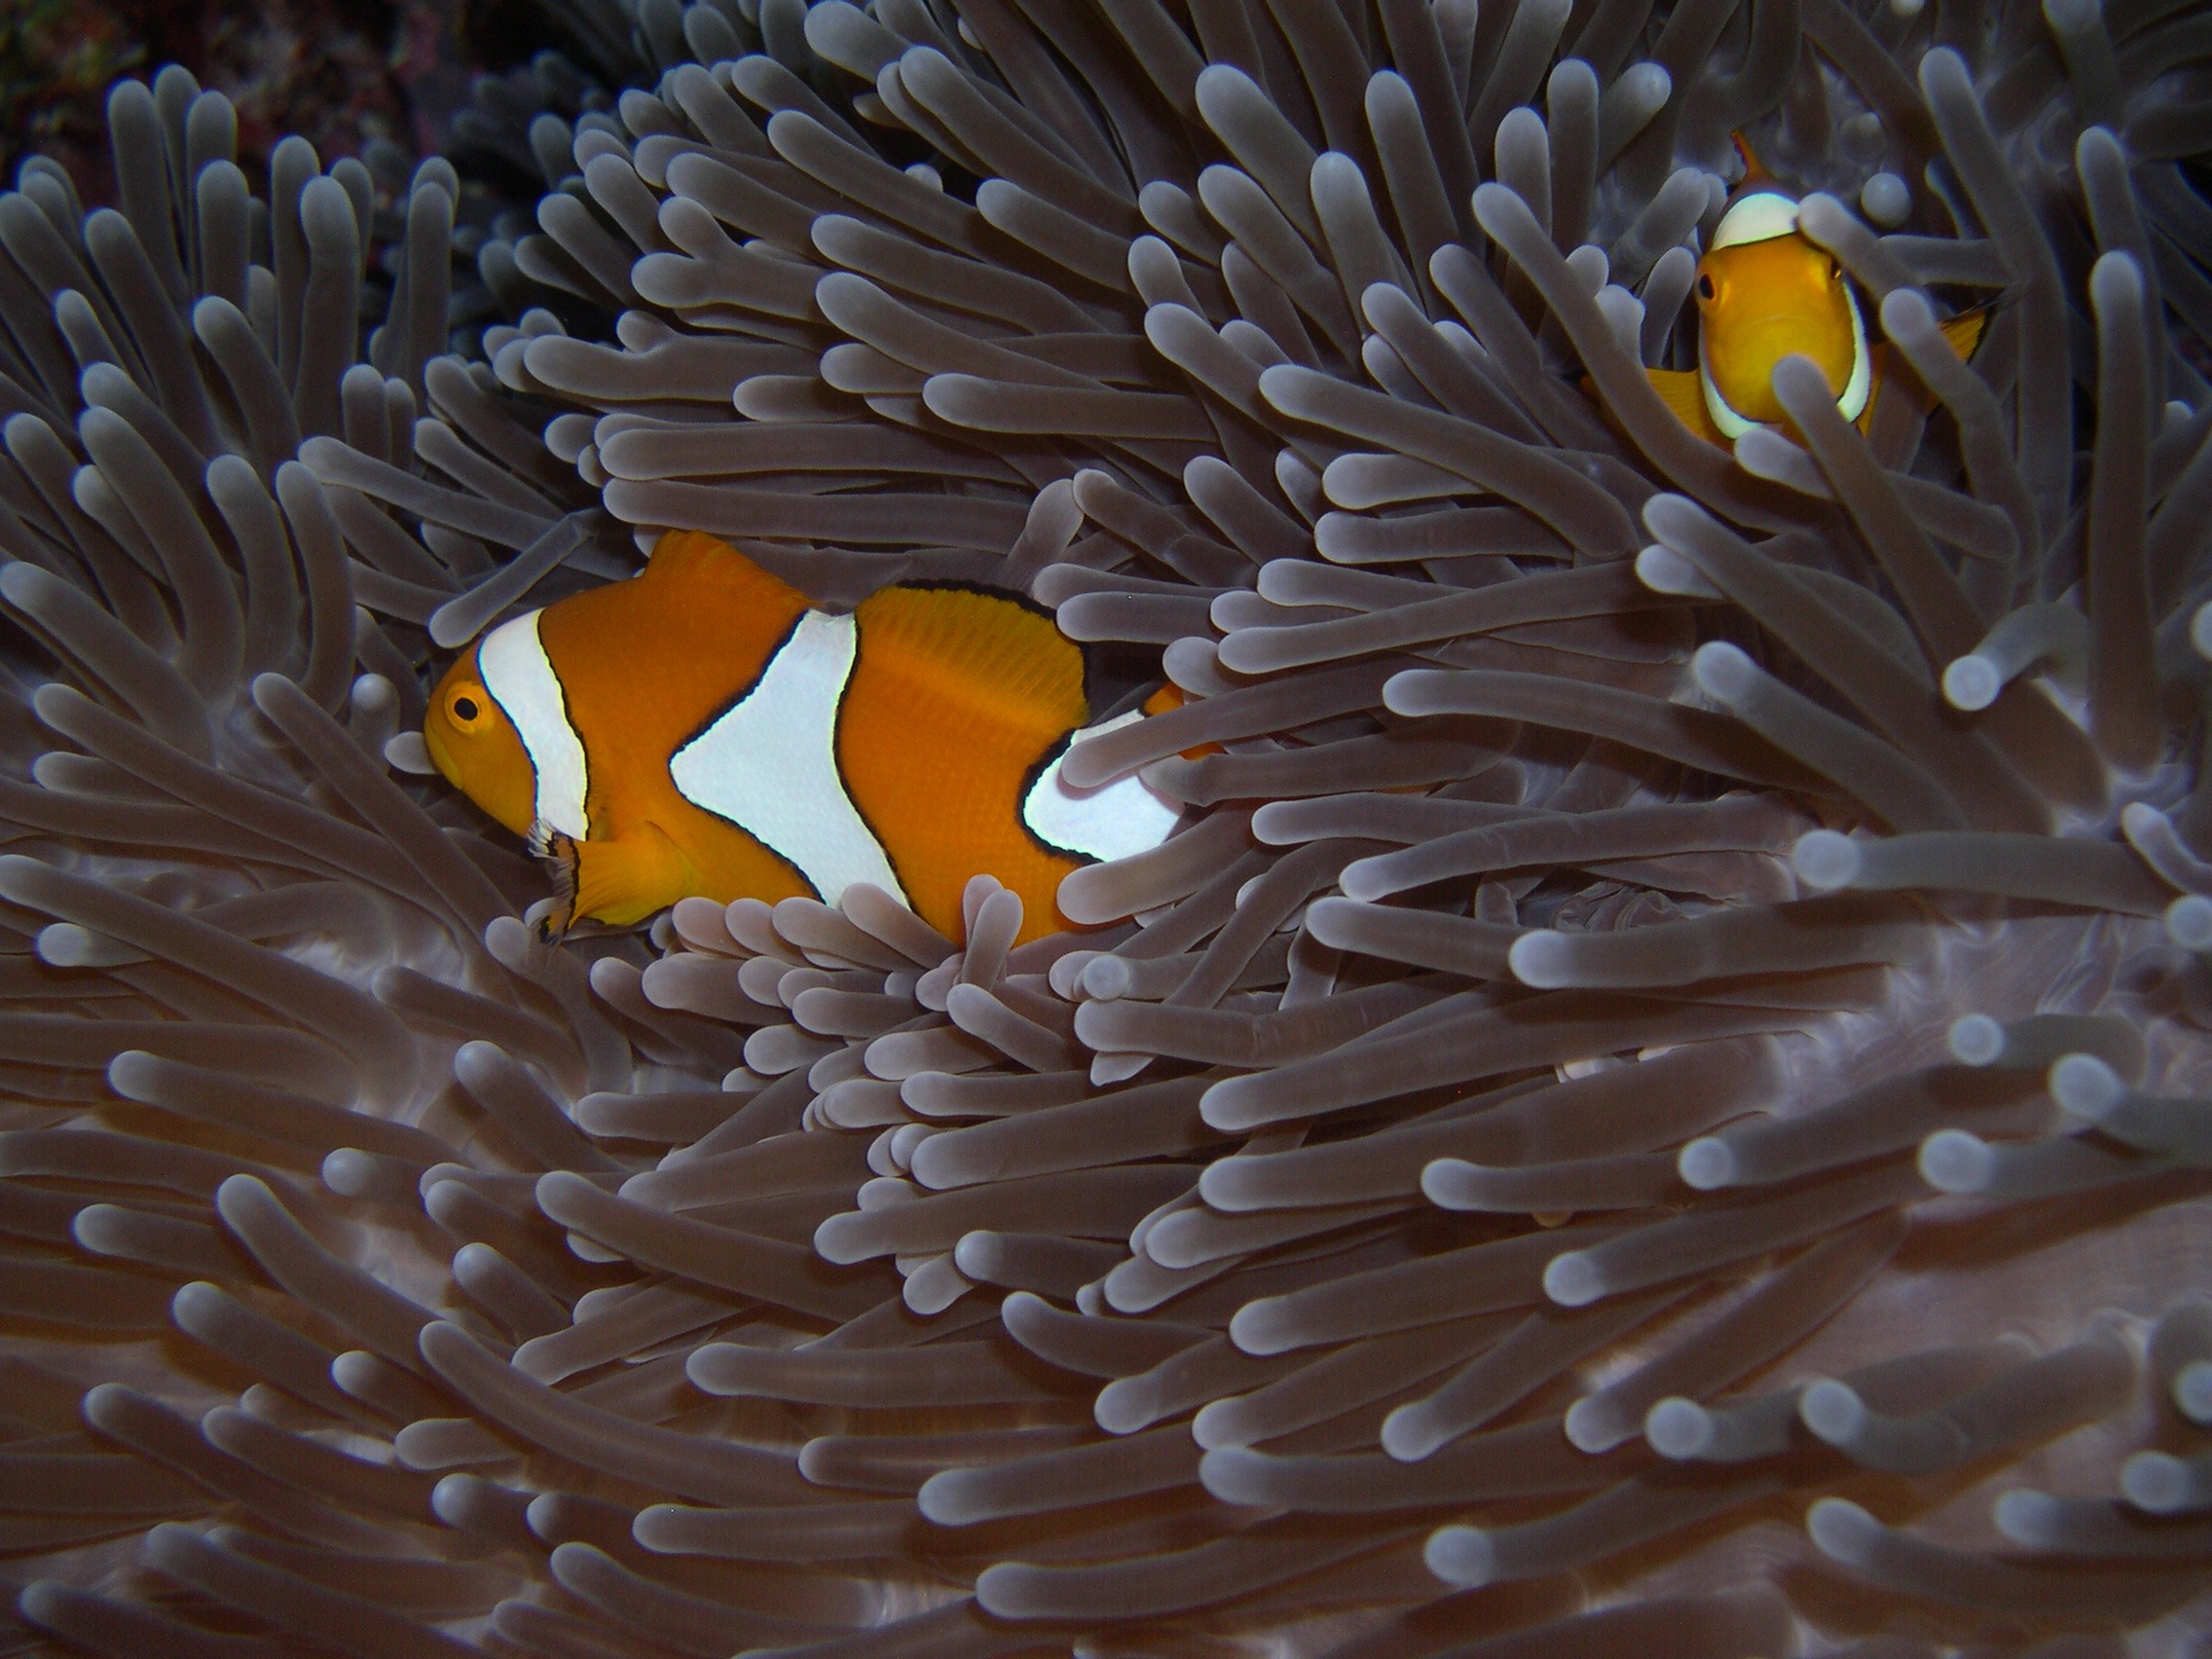
flower, biology, fish, coral, close up, anemone, macro photography, clownfish, immersion, anemone fish, sea anemone, sulawesi, marine biology, coral reef fish, pomacentridae, walea